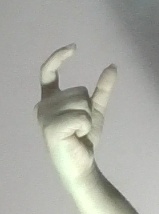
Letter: nun